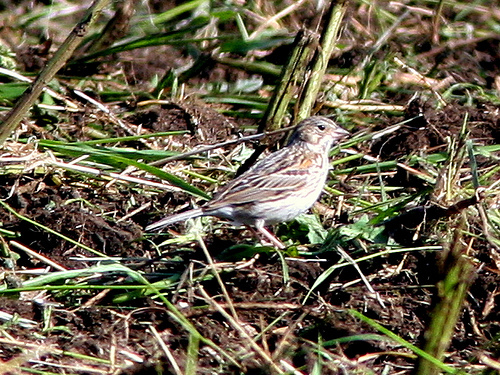
this is a small brown and white bird with a straight beak.
this bird has a white breast, white and brown striped primaries and back and black eyering.
this is a brown bird with a white belly and a small beak.
this small brown bird has a short beak and short legs.
a medium sized bird that has tones of brown with a short sized bill
this bird is brown with white and has a very short beak.
this white-bellied,light brown bird has a small beak.
a bird with a black eye, a small pointed bill, a light colored breast, and brown and white striped wings with a white wingbar.
this bird has a brown crown as well as a brown bill.
a bird with a pointed bill, black eyes, brown-grey wings with white wingbars, and a lighter colored belly.
Species: Vesper Sparrow